EMD SD9

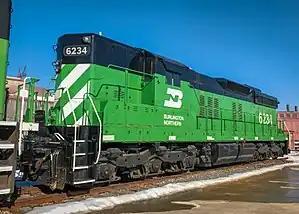
Burlington Northern SD9 #6234.

The EMD SD9 is a model of diesel locomotive built by General Motors Electro-Motive Division between January 1954 and June 1959. An EMD 567C 16-cylinder engine generated . Externally similar to its predecessor, the SD7, the SD9 was built with the improved and much more maintainable 567C engine.